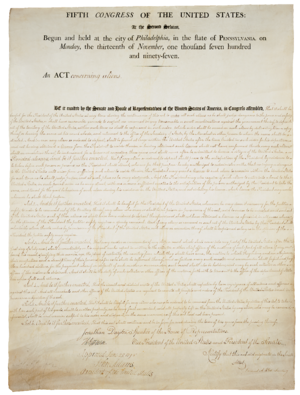
Les Alien and Sedition Acts sont quatre lois qui furent présentées en 1798 par les Fédéralistes au Congrès des États-Unis, lors d'une guerre navale avec la France, puis ratifiées par le président John Adams. Ces lois, selon leurs proposants, étaient destinées à protéger les États-Unis des citoyens étrangers de puissances ennemies et de mettre fin aux attaques séditieuses visant à affaiblir le gouvernement. Les Démo-républicains, comme les historiens les appelèrent plus tard, les attaquèrent comme étant inconstitutionnelles et visant à faire taire les critiques contre le gouvernement et comme une atteinte au droit des États à agir dans certains domaines. Ils devinrent un enjeu politique majeur lors des élections de 1798 et 1800 et plusieurs résolutions ont été adoptés en réponse, dont les Résolutions de Virginie et le Rapport de 1800. L'une des lois, l' Alien Enemies Act, est toujours en vigueur en 2008, et fut souvent appliquée en temps de guerre. Les autres sont devenues caduques ou furent abrogées en 1802.